Uranium Boom

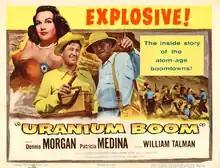
Theatrical release poster

Uranium Boom is a 1956 American adventure film directed by William Castle and starring Dennis Morgan and Patricia Medina.